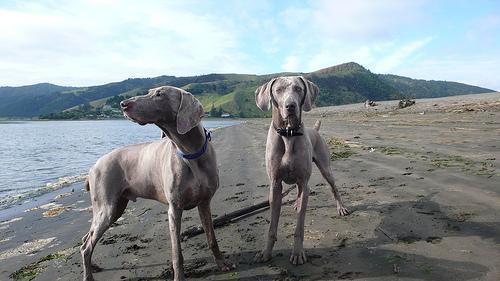
Weimaraner